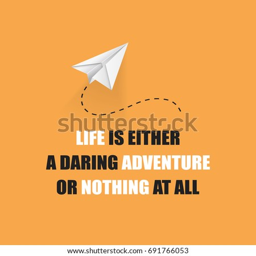
life is either a daring adventure or nothing at all !